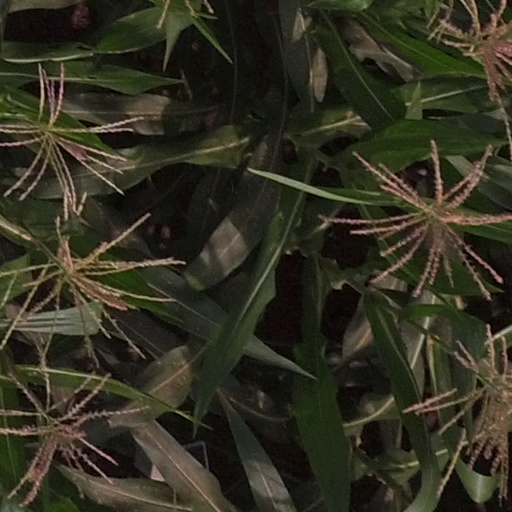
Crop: maize; corn